Citânia de Sanfins

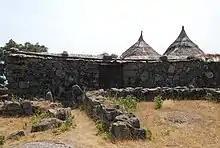
Reconstruction of a house in Sanfins

The Citânia was protected by three lines of walls, with an exterior wall protecting the West and South and a moat in the North and South. These walls were created using local granite blocks. About 160 houses have been found within the Citânia walls. Most of these houses are circular, with diameters of about 5m, granitic stone walls, and conic ceilings made of perishable materials. These houses typically form neighborhoods of 4 or 5 buildings, facing a common patio and surrounded by a wall, forming areas of 200-300m. On the periphery of the Citânia, a public bath building was found. Warrior statues were found in the Citânia, one of them overseeing the main entrance of the Citânia. The Citânia has a main road with a north–south orientation and collateral roads of east–west orientation.